Song loan

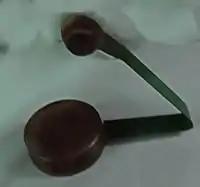
Song loan

A song loan, or song lang or song lan) is a percussion instrument (idiophone) used in Vietnamese traditional music.